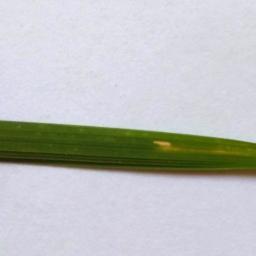
Label: Rice___Leaf_Blast